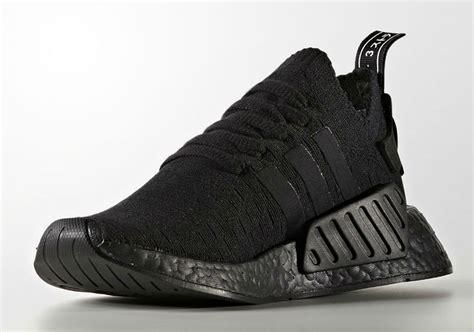
Brand: Adidas
Model: NMD R2